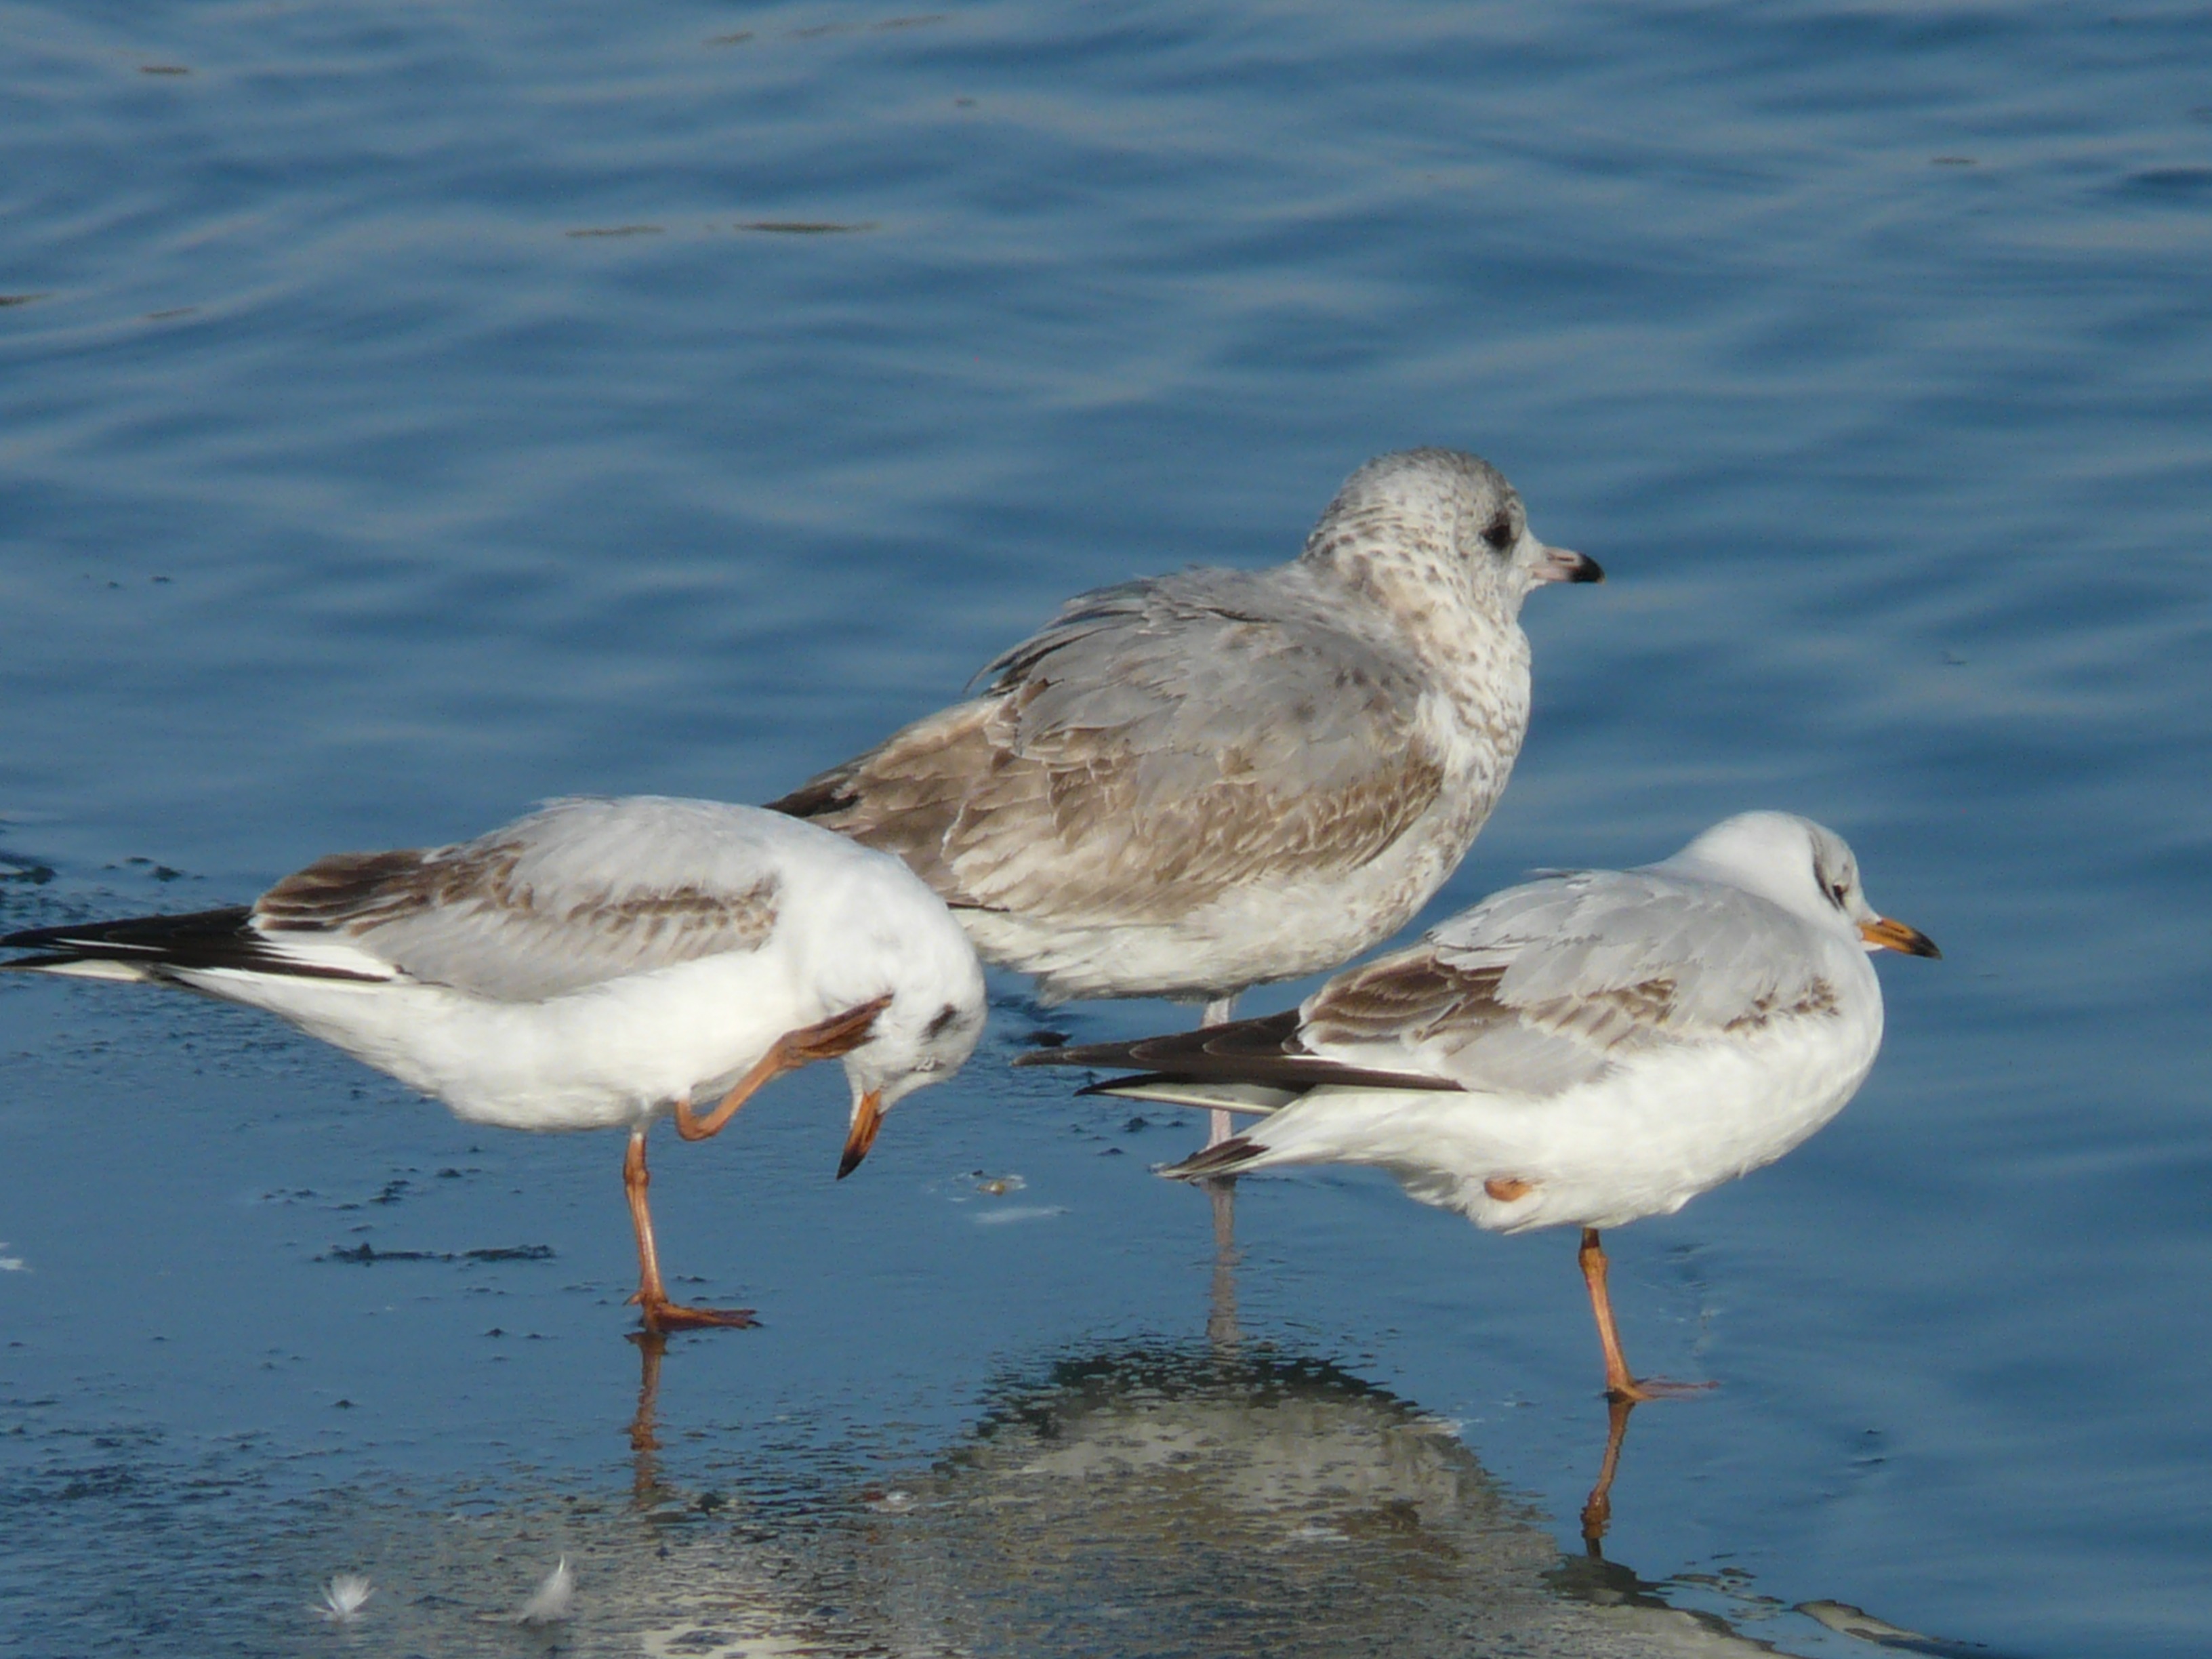
sea, cold, winter, bird, animal, seabird, wildlife, ice, gull, beak, fauna, gulls, stand, one, vertebrate, creature, shorebird, sandpiper, redshank, charadriiformes, european herring gull, great black backed gull, cinclidae, calidrid, red backed sandpiper